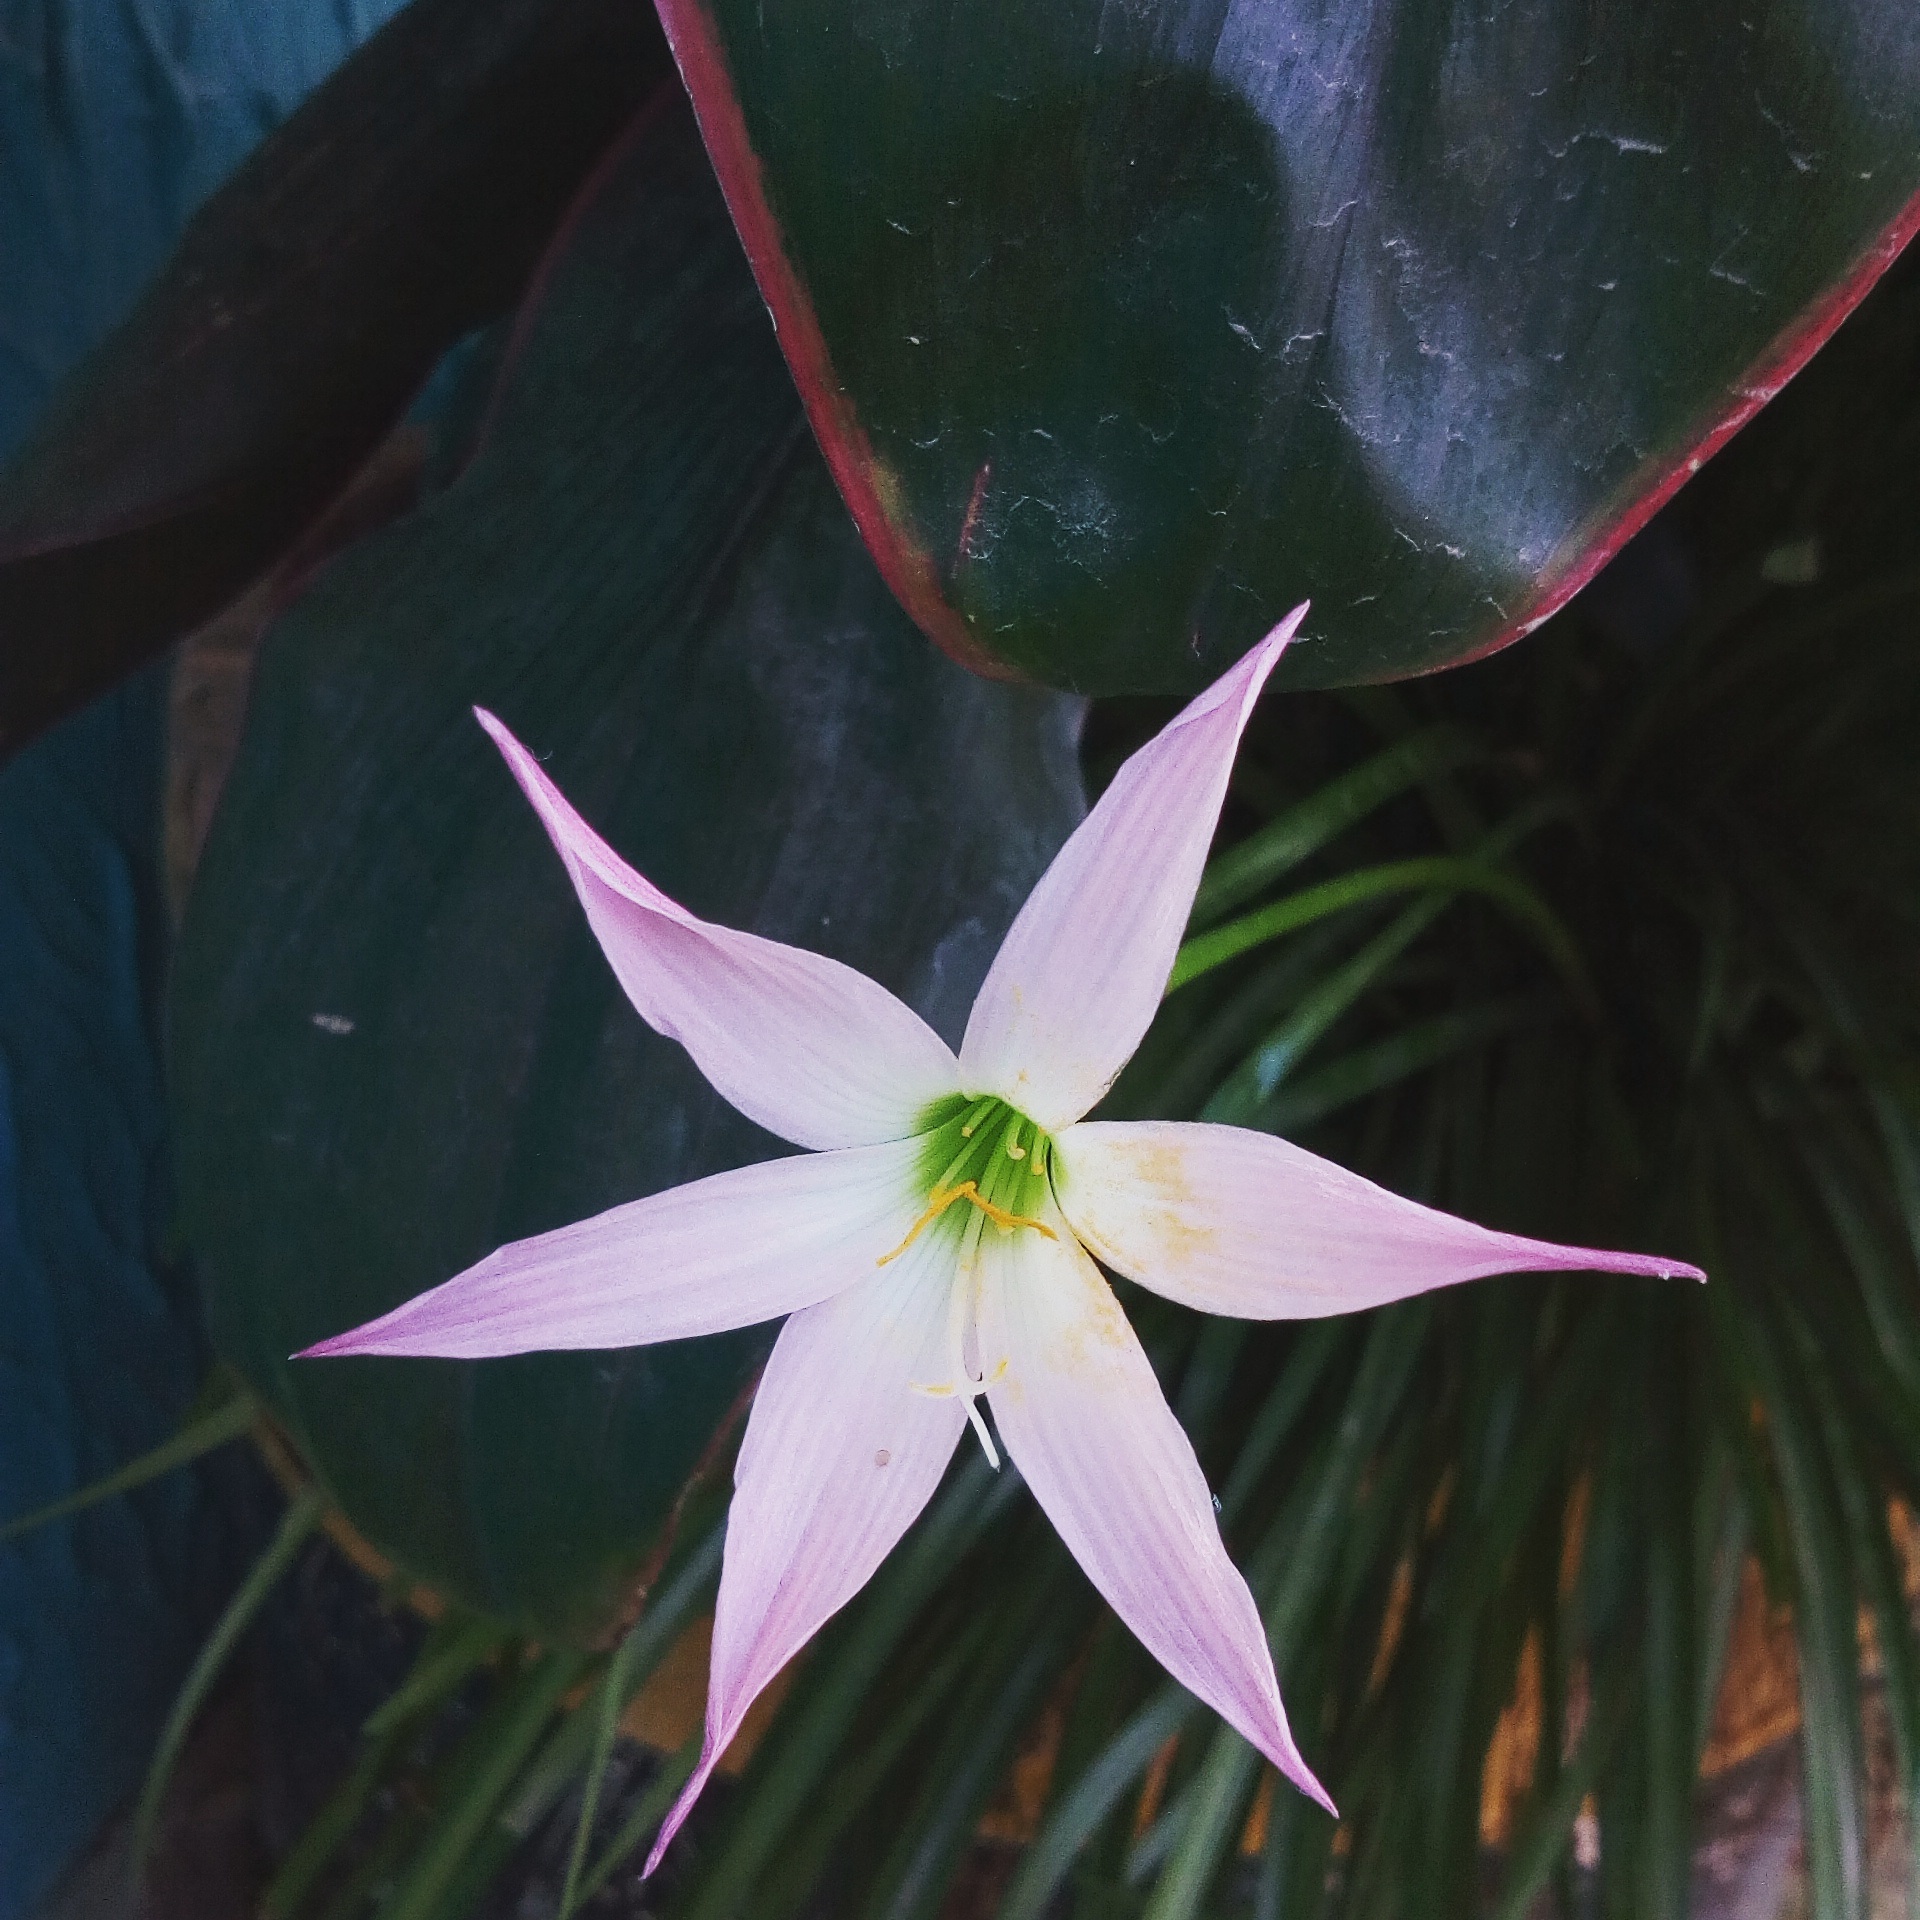
plant, leaf, flower, petal, botany, flora, macro photography, flowering plant, land plant